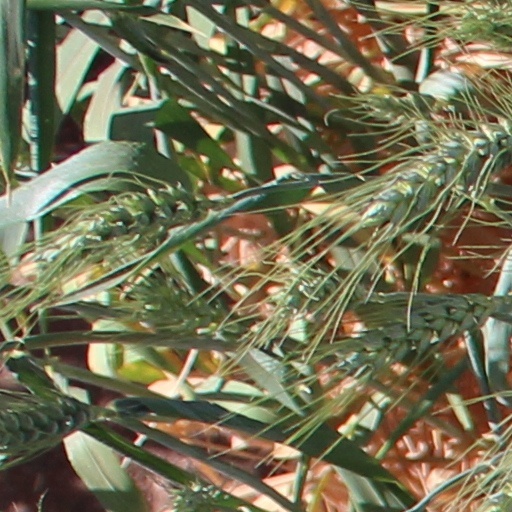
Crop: wheat